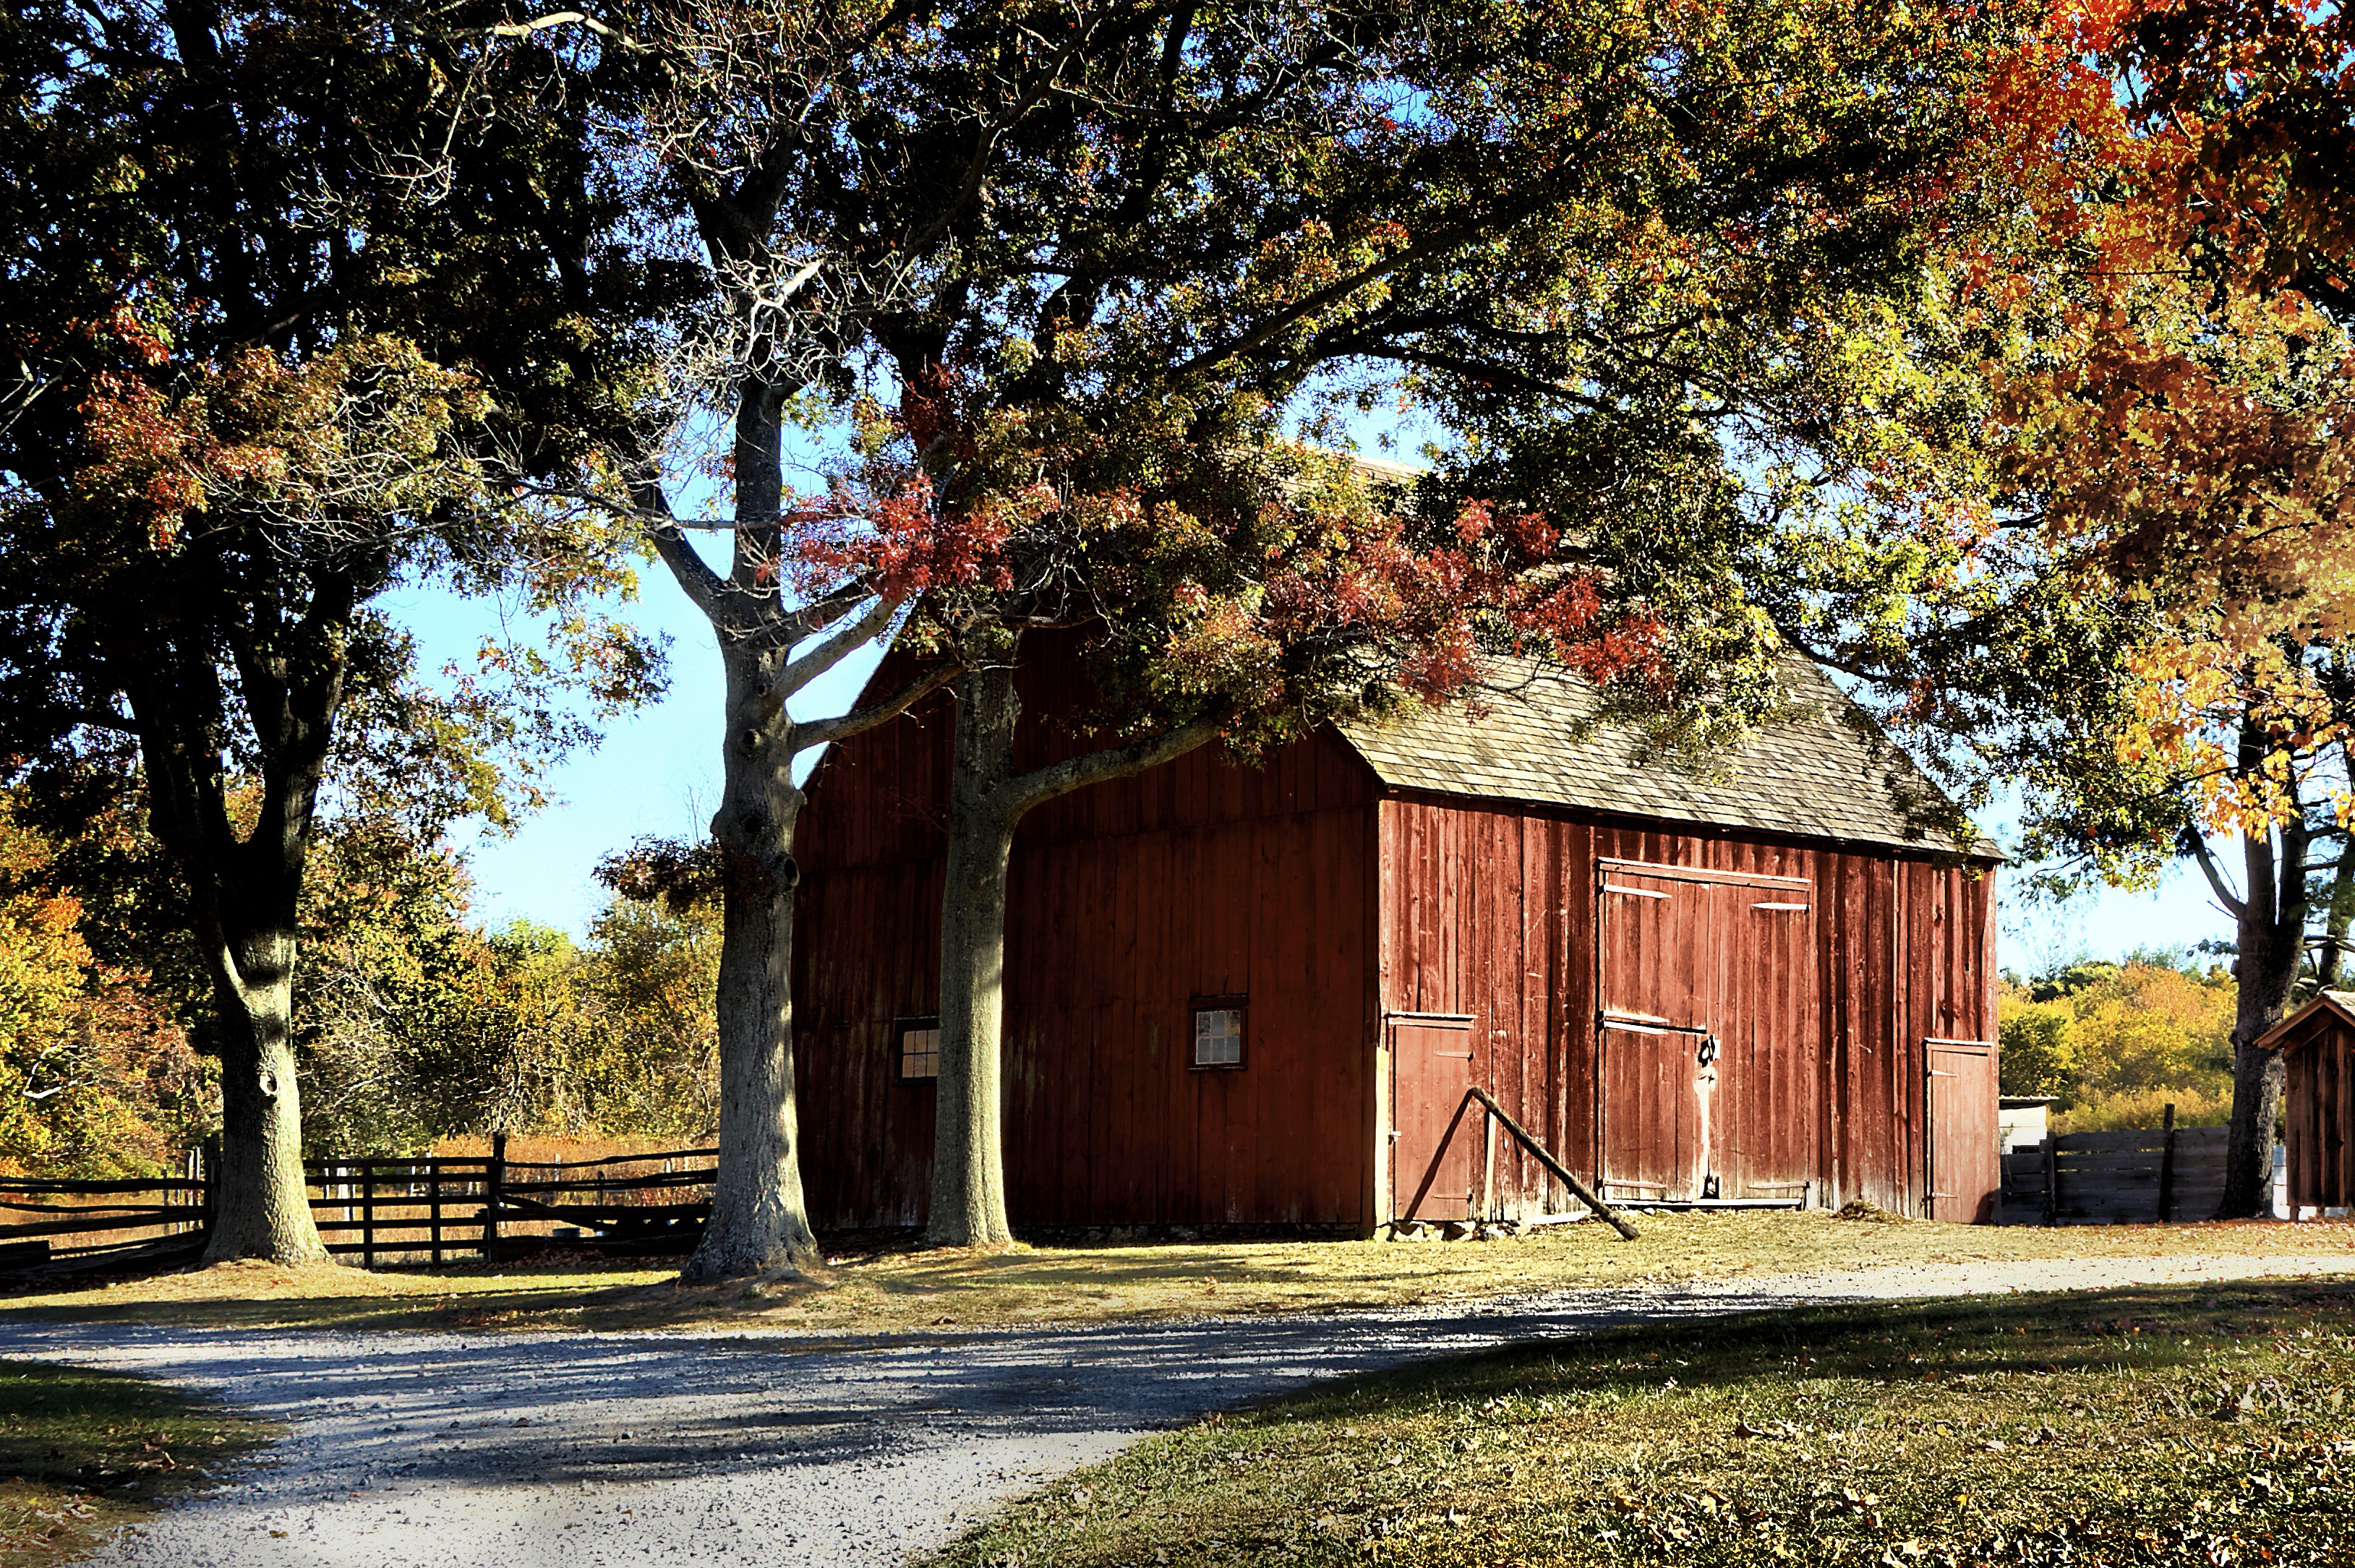
tree, farm, vintage, house, building, barn, home, country, shed, rustic, shack, rural, spring, cabin, autumn, season, farm house, hdr, wooden, estate, rural area, urban area